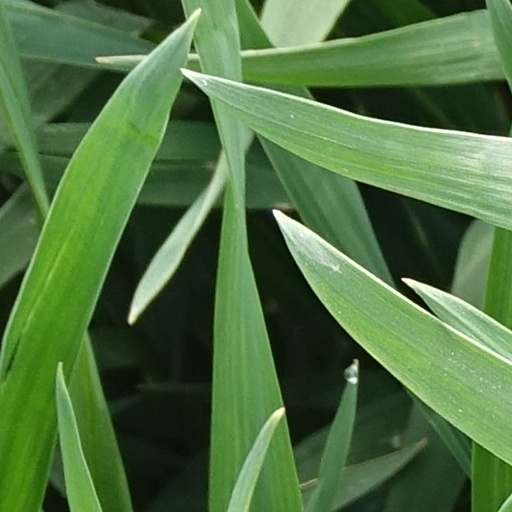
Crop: wheat